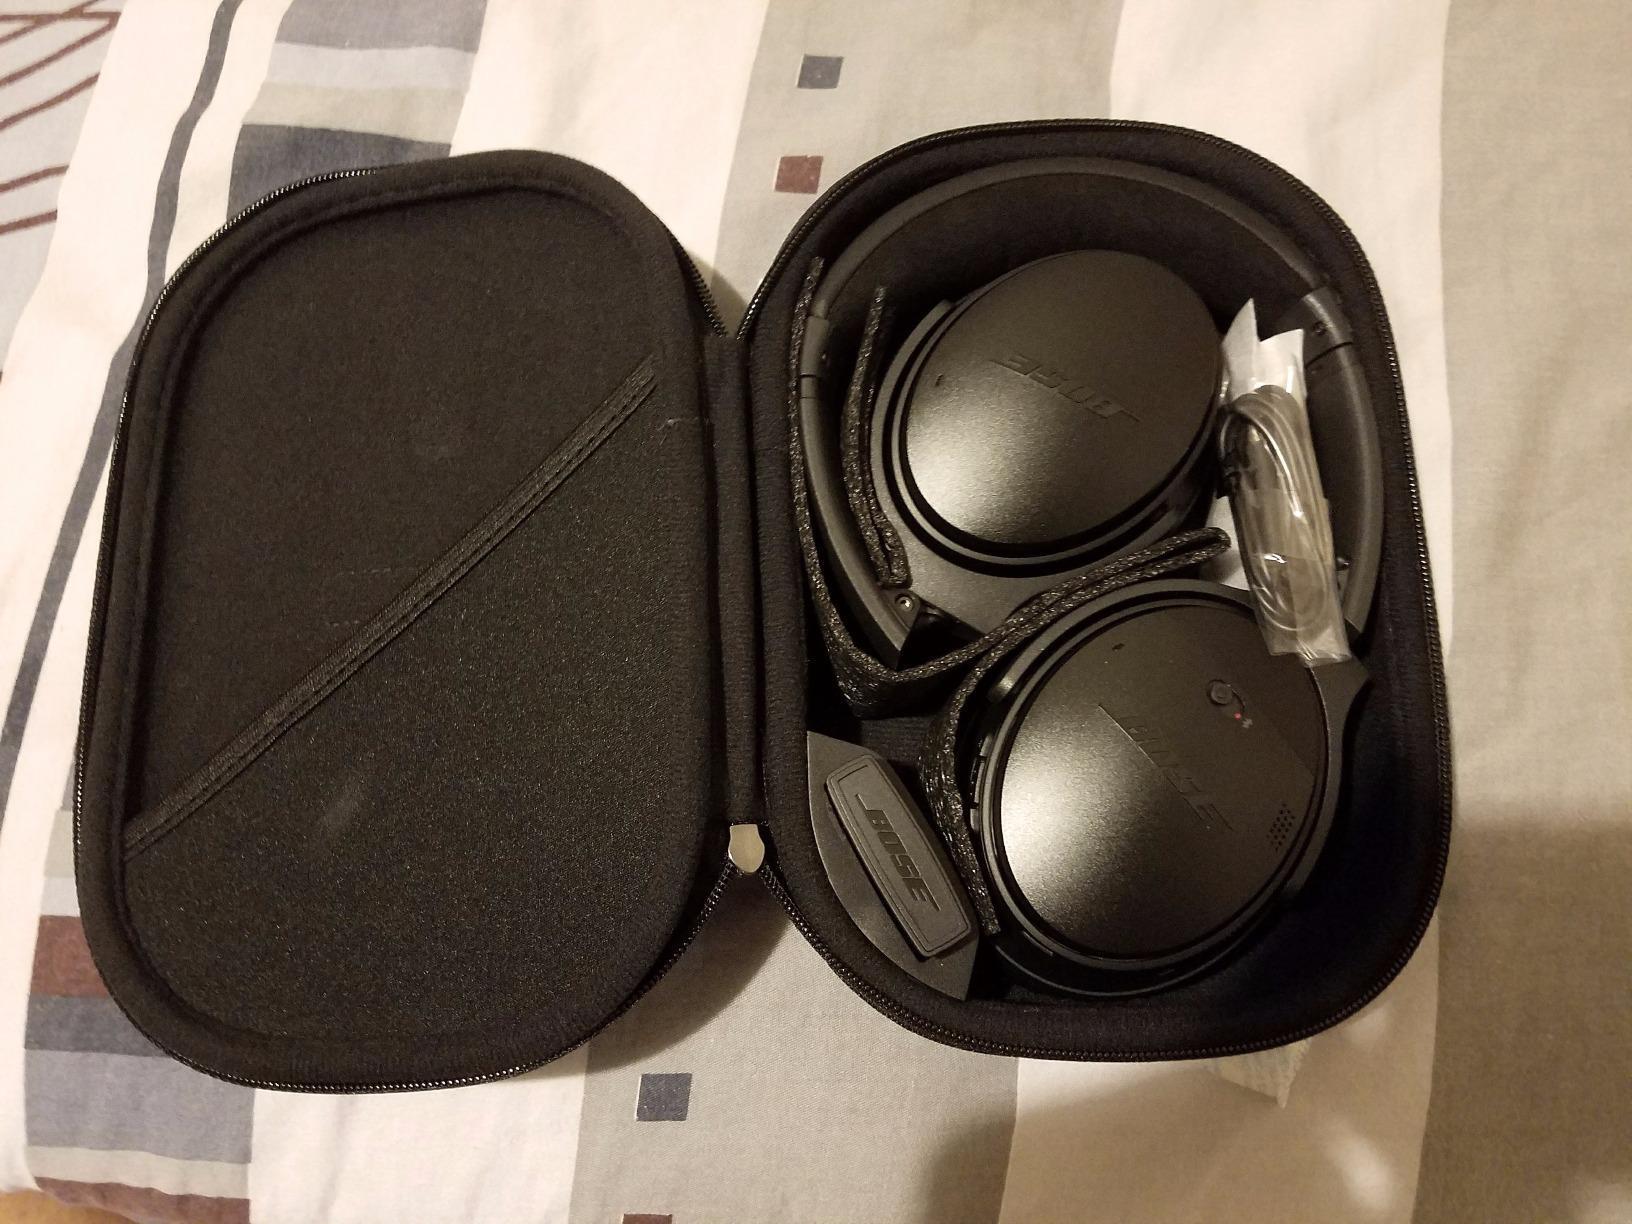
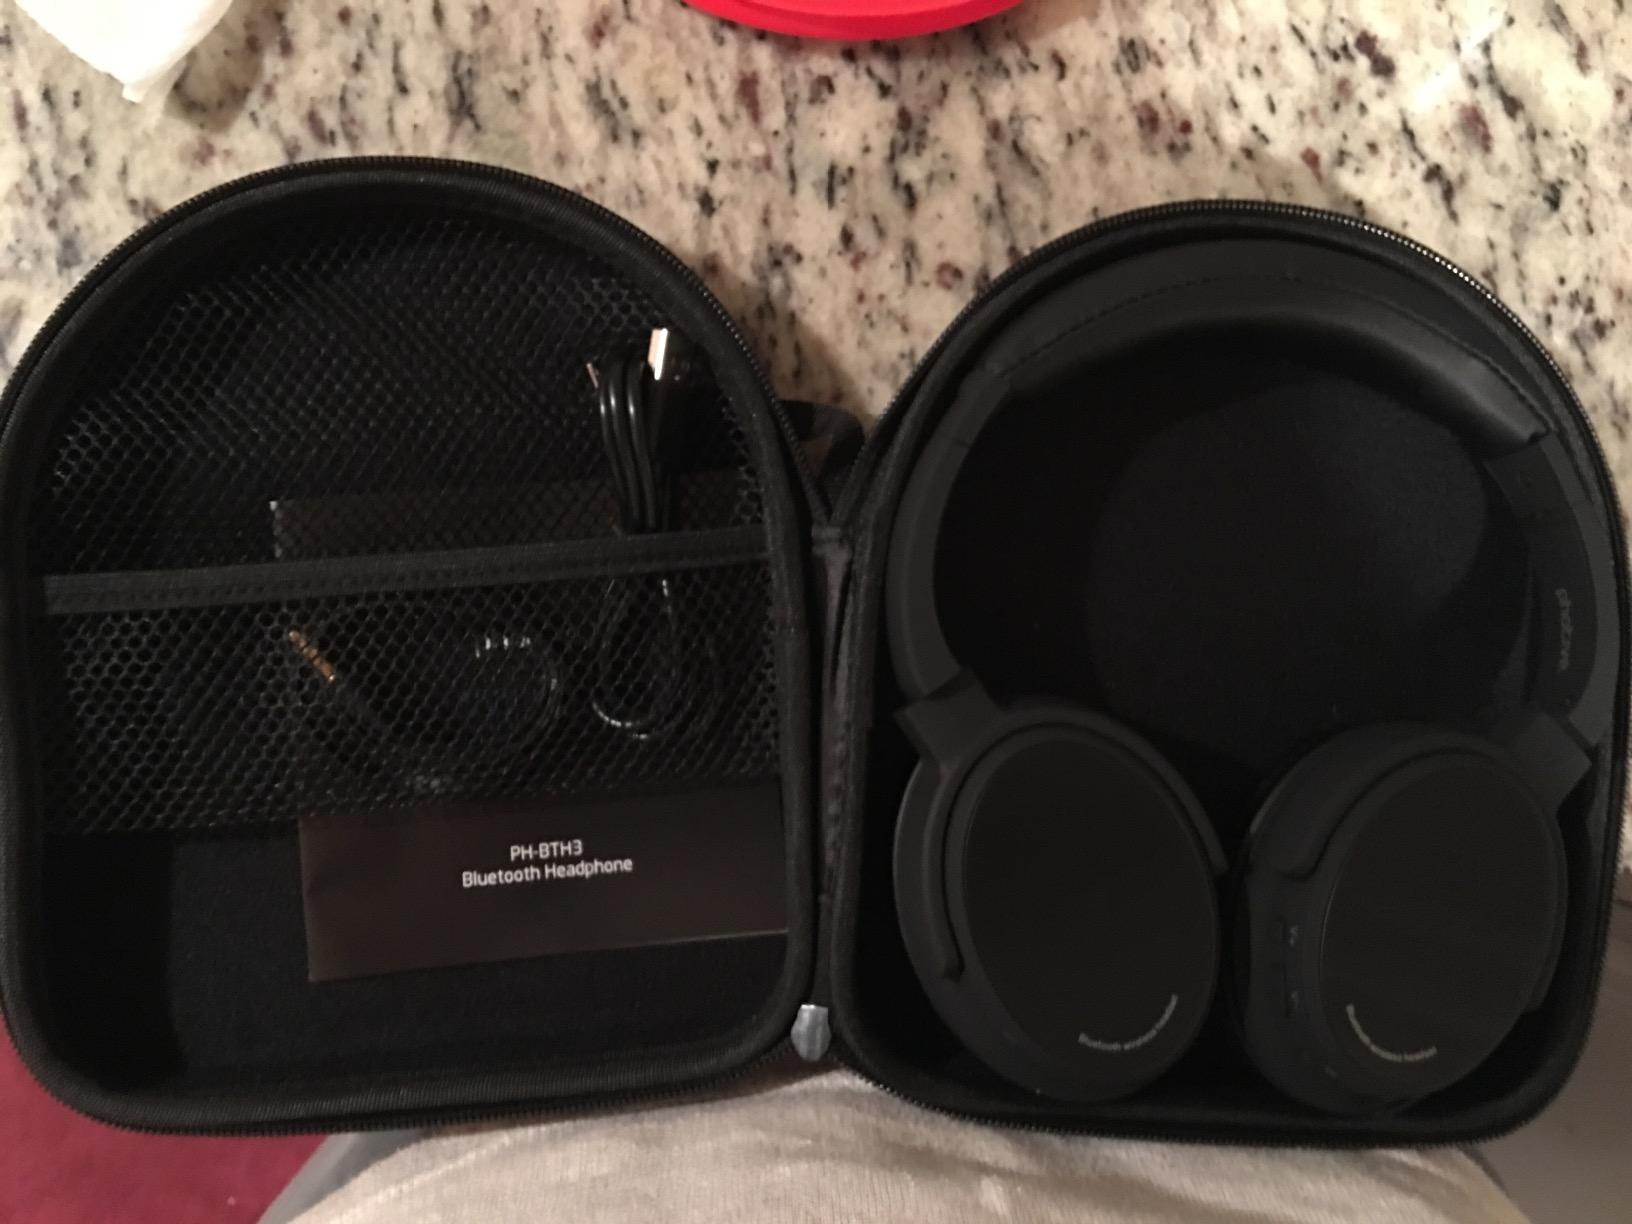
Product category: headphones
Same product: no